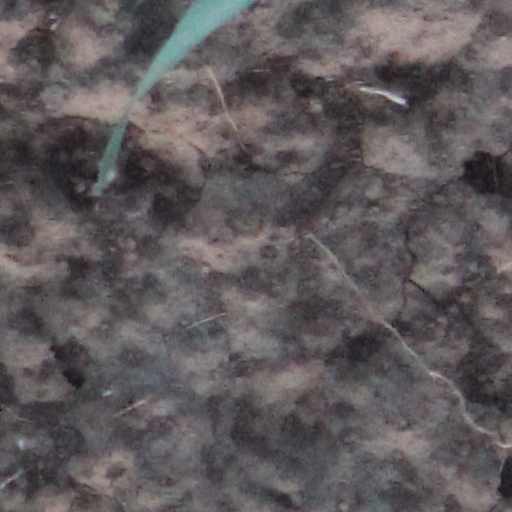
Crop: wheat